Cambridge Low Frequency Synthesis Telescope

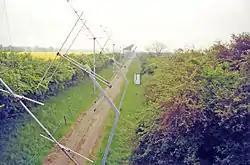
CLFST in May 1999

The Cambridge Low-Frequency Synthesis Telescope (CLFST) is an east-west aperture synthesis radio telescope currently operating at 151 MHz. It consists of 60 tracking yagis on a 4.6 km baseline, giving 776 simultaneous baselines. These provide a resolution of 70×70 cosec (declination) arcsec, with a sensitivity of about 30 to 50 mJy/beam, and a field of view of about 9°×9°. The telescope is situated at the Mullard Radio Astronomy Observatory.